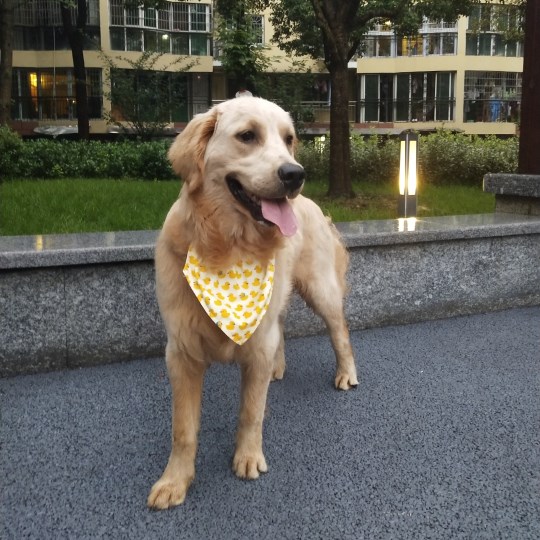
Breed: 5355-n000126-golden_retriever